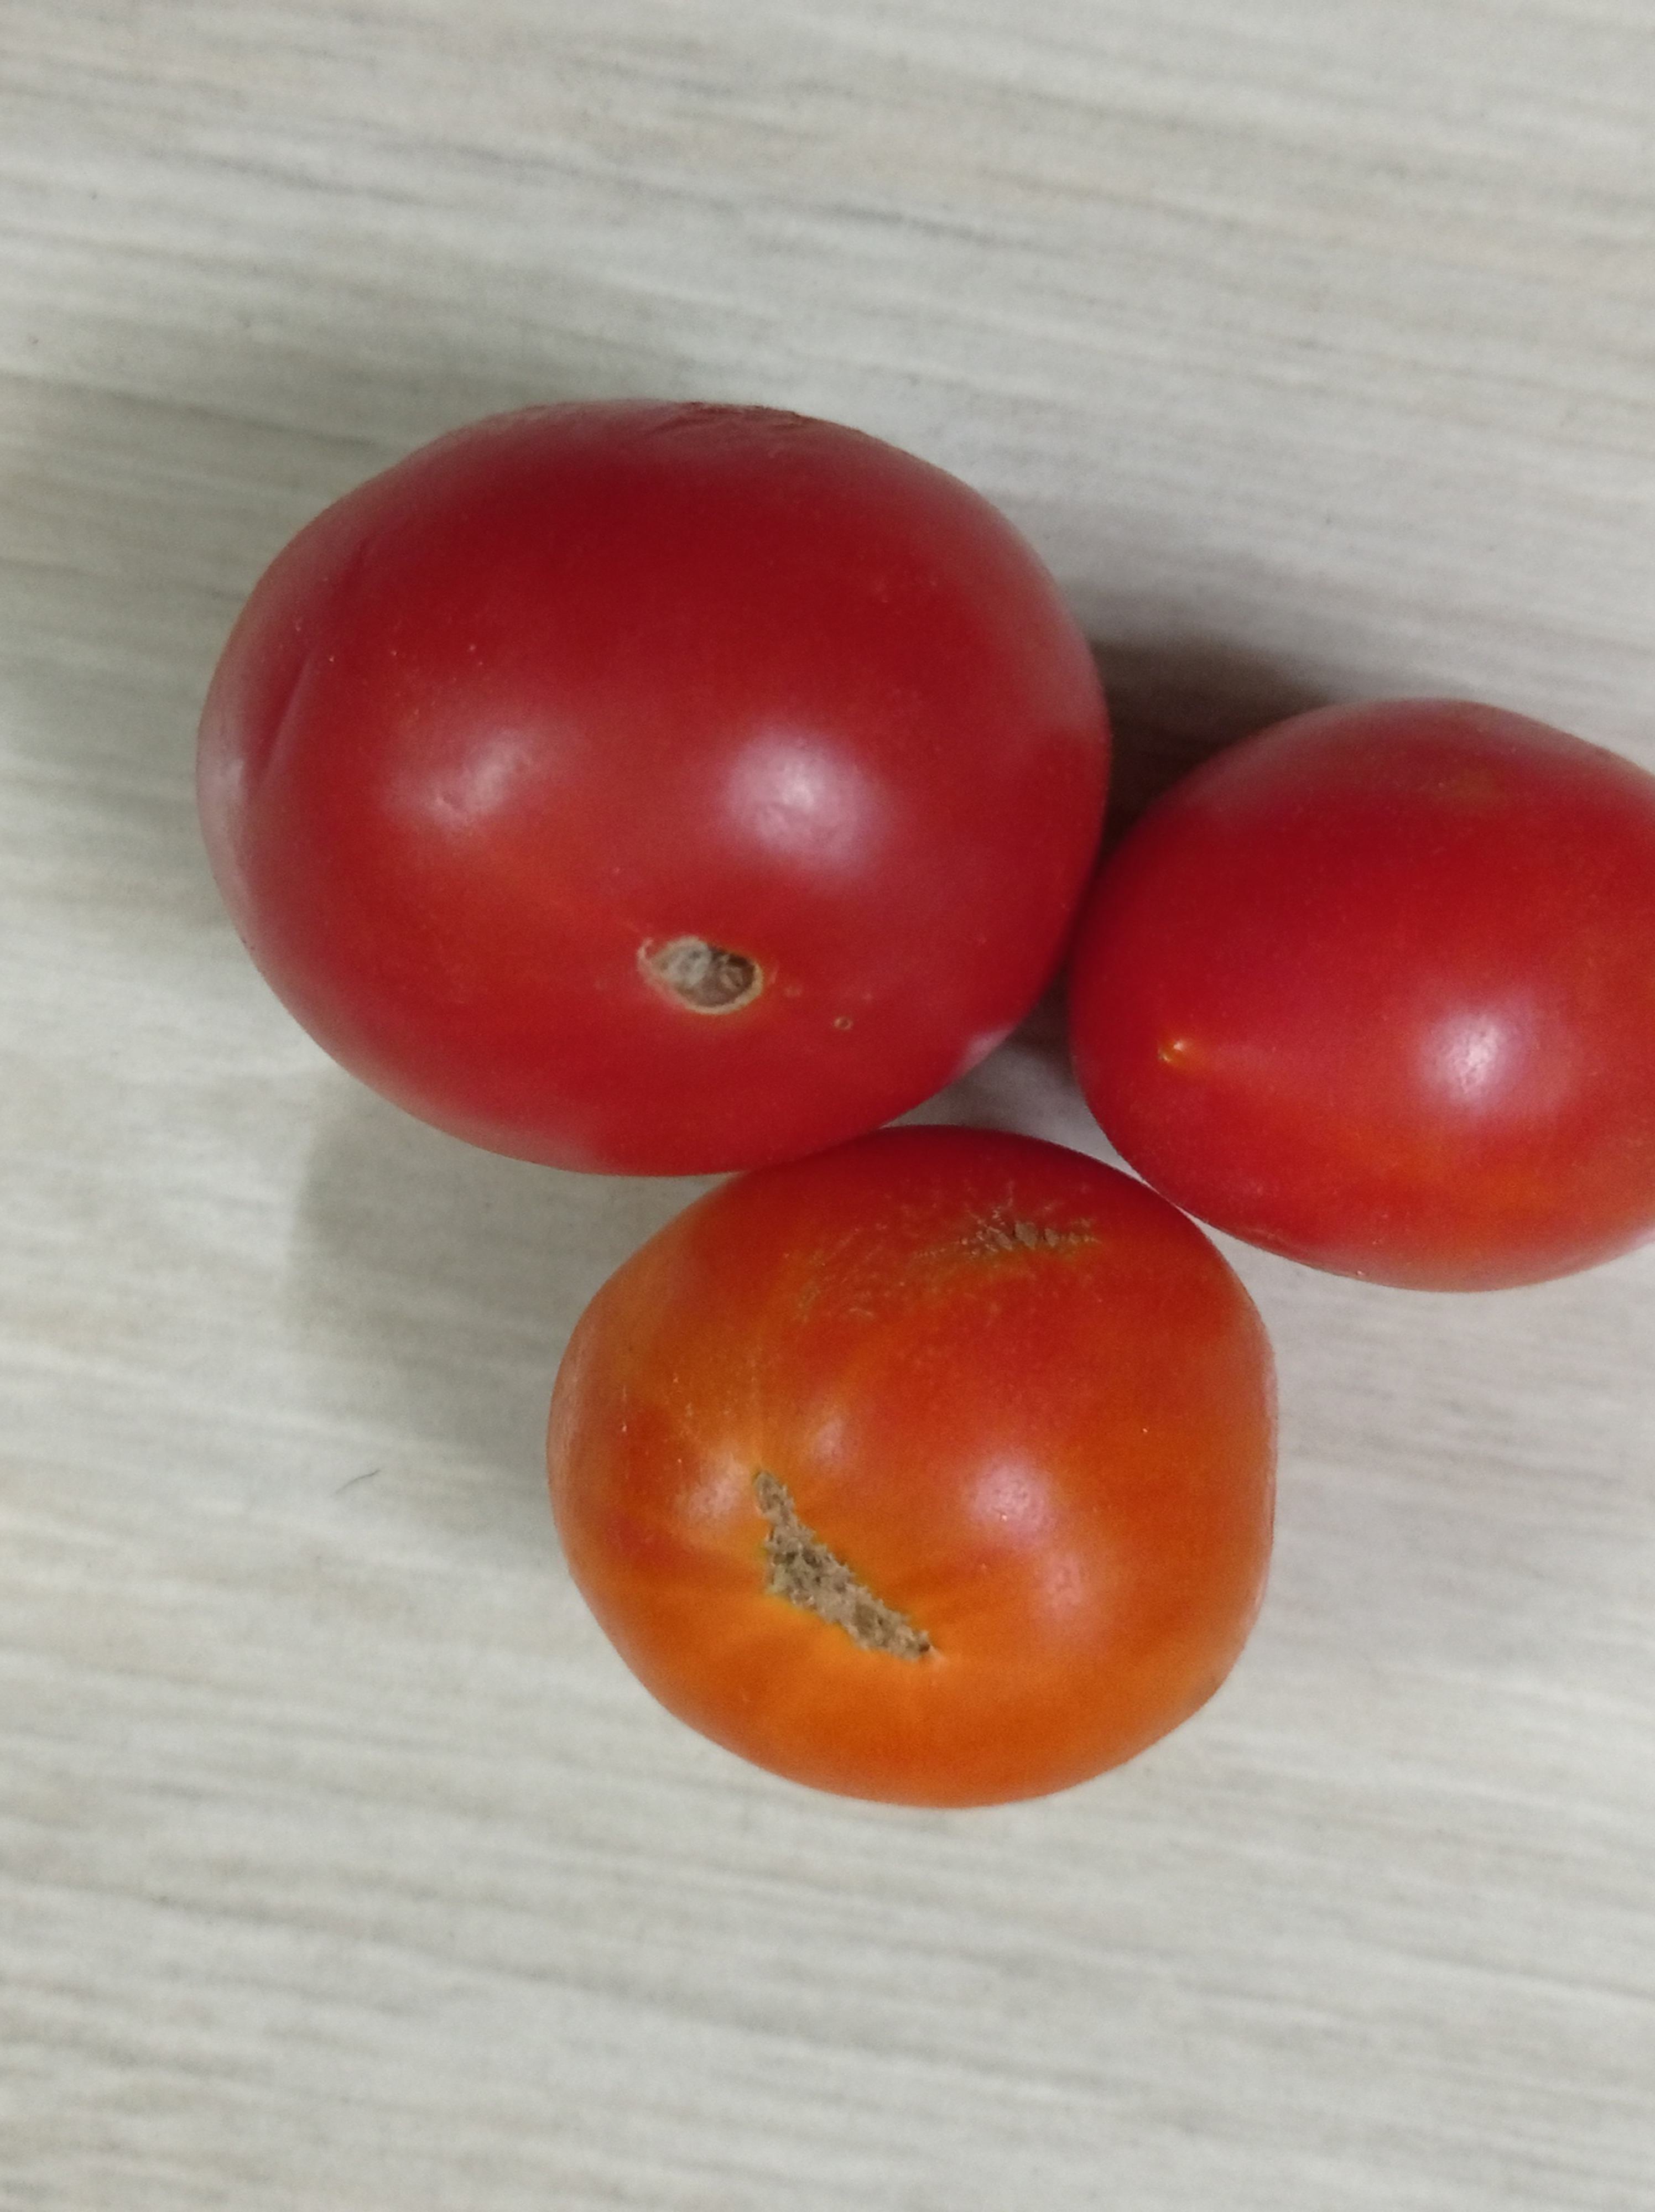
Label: Fresh